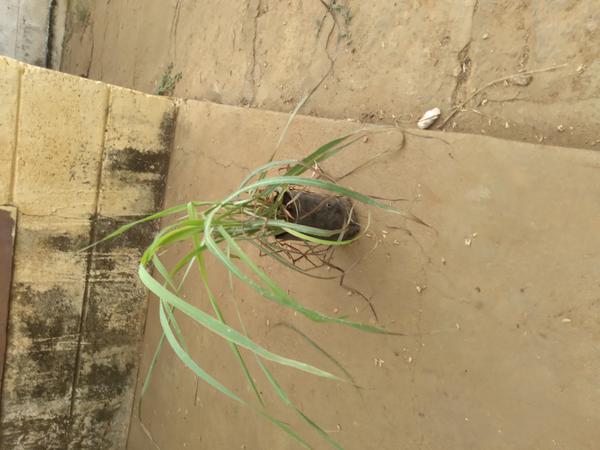
Plant: Lemon_grass